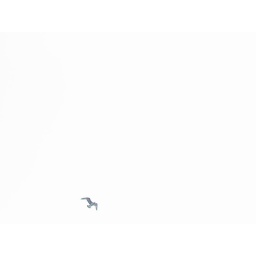
a bird in the white white sky